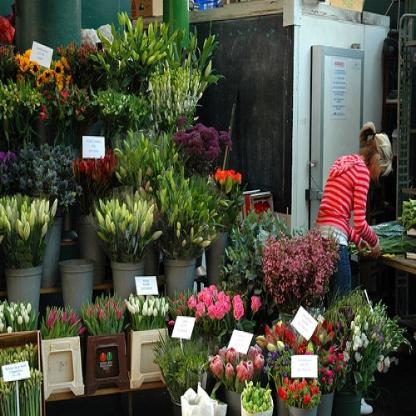
Scene: Indoor